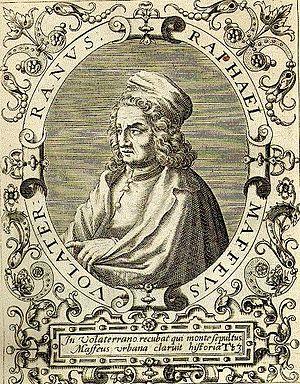
Raffaello Maffei dit Volaterranus, Volterrano ou encore Raphaël de Volterra est un humaniste, historien, encyclopédiste et théologien italien.